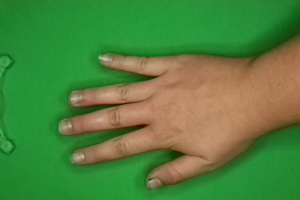
Label: paper